William of Villehardouin

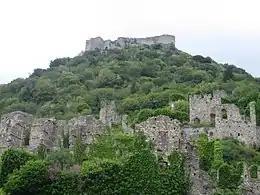
Ruins of the fortress of Mistra. William built it to complete the conquest of southeastern Morea in 1249, but he had to cede it to the Byzantines in 1261.

William came to power in Achaea when the childless Geoffrey II died in the summer of 1246. By the time of William's ascension, the relationship between Epirus and Nicaea had grown tense. In December 1246, Nicaean troops attacked and captured Thessalonica. William took advantage of the two Greek powers' conflict to complete the conquest of the southeastern Morea. He laid siege to Monemvasia with the support of a Venetian fleet and other Frankish rulers, including Guy I de la Roche, Lord of Athens (who owed allegiance to William for the Moreot fiefs of Argos and Nauplia), and Angelo Sanudo, Duke of the Archipelago. The defenders suffered because of famine, but they capitulated only in 1248, after William promised to respect their property and liberty. He rewarded the town's leaders with estates and exempted them from feudal obligations. William's conquest of Monemvasia forced the Tzakones of nearby Mount Parnon into submission. To secure his gains, William ordered the construction of new fortresses. First, in late 1248 and early 1249, he personally directed the construction of Mistra near the Mount Taygetus; then the castle of Grand Magne was built on the Laconian Gulf. A third castle, Beaufort, was constructed on the Messenian Gulf. These castles secured the Frankish control of the Mount Taygetus, forcing the local Slavic tribe of the Melingoi to acknowledge William as their ruler in return for the confirmation of their liberty.